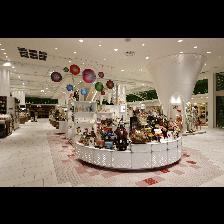
Label: Human